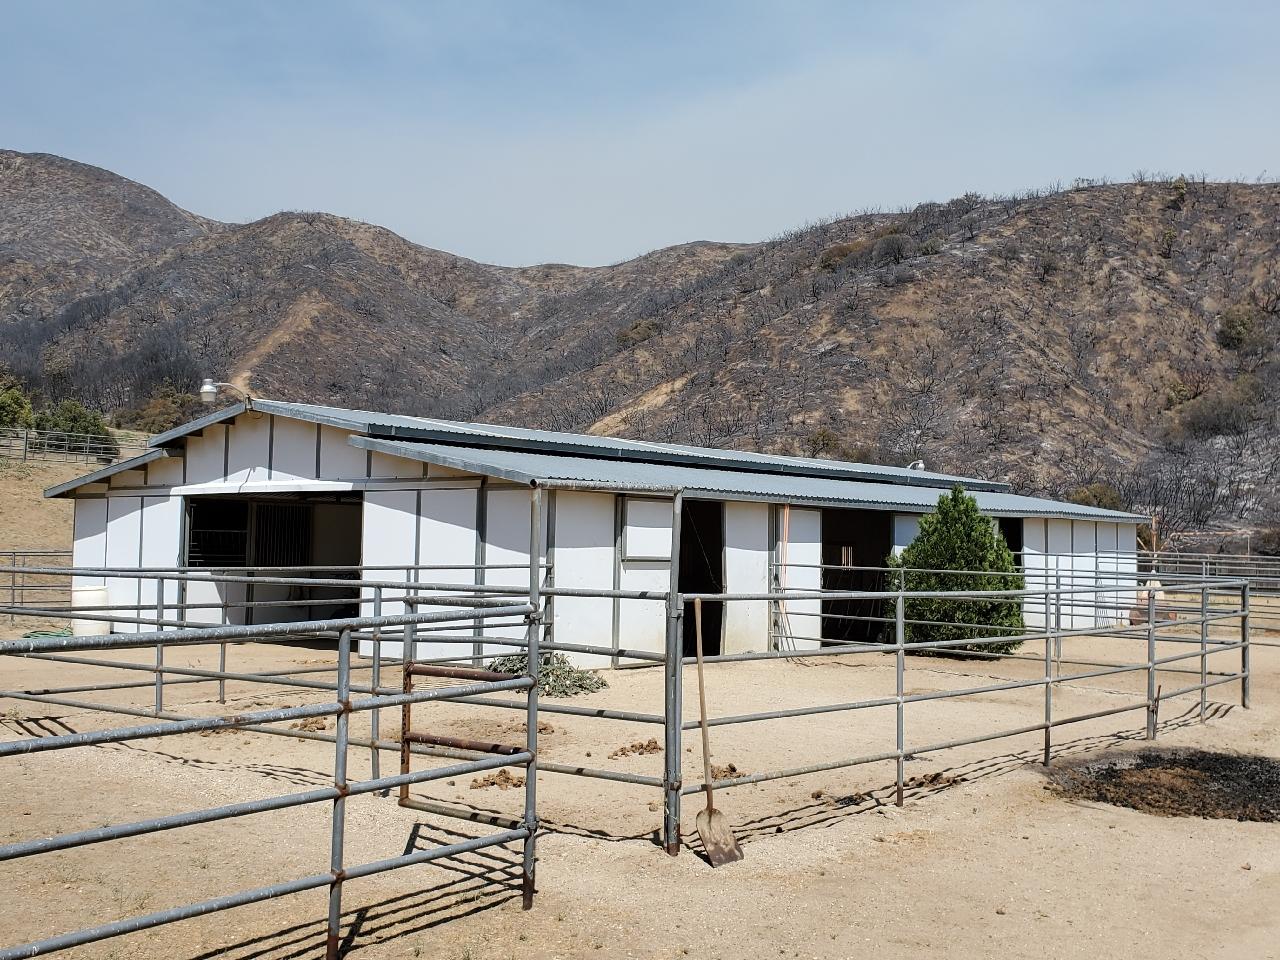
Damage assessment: no_damage